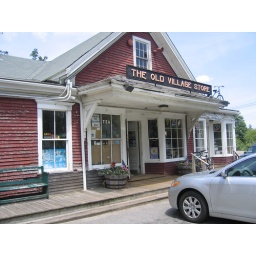
old vilage store - home of penny candy, a very large cat (RIP), and the hottest guys in town